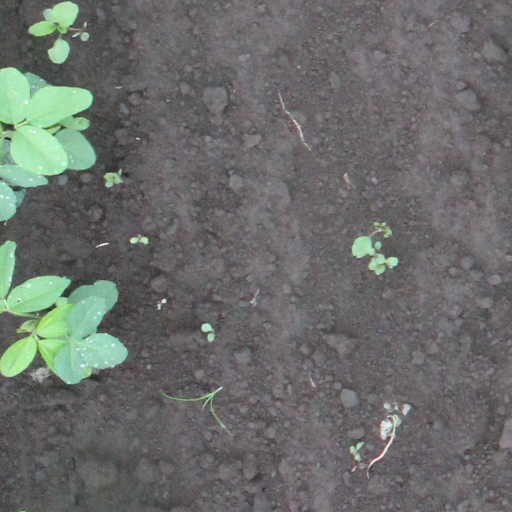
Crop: soybean